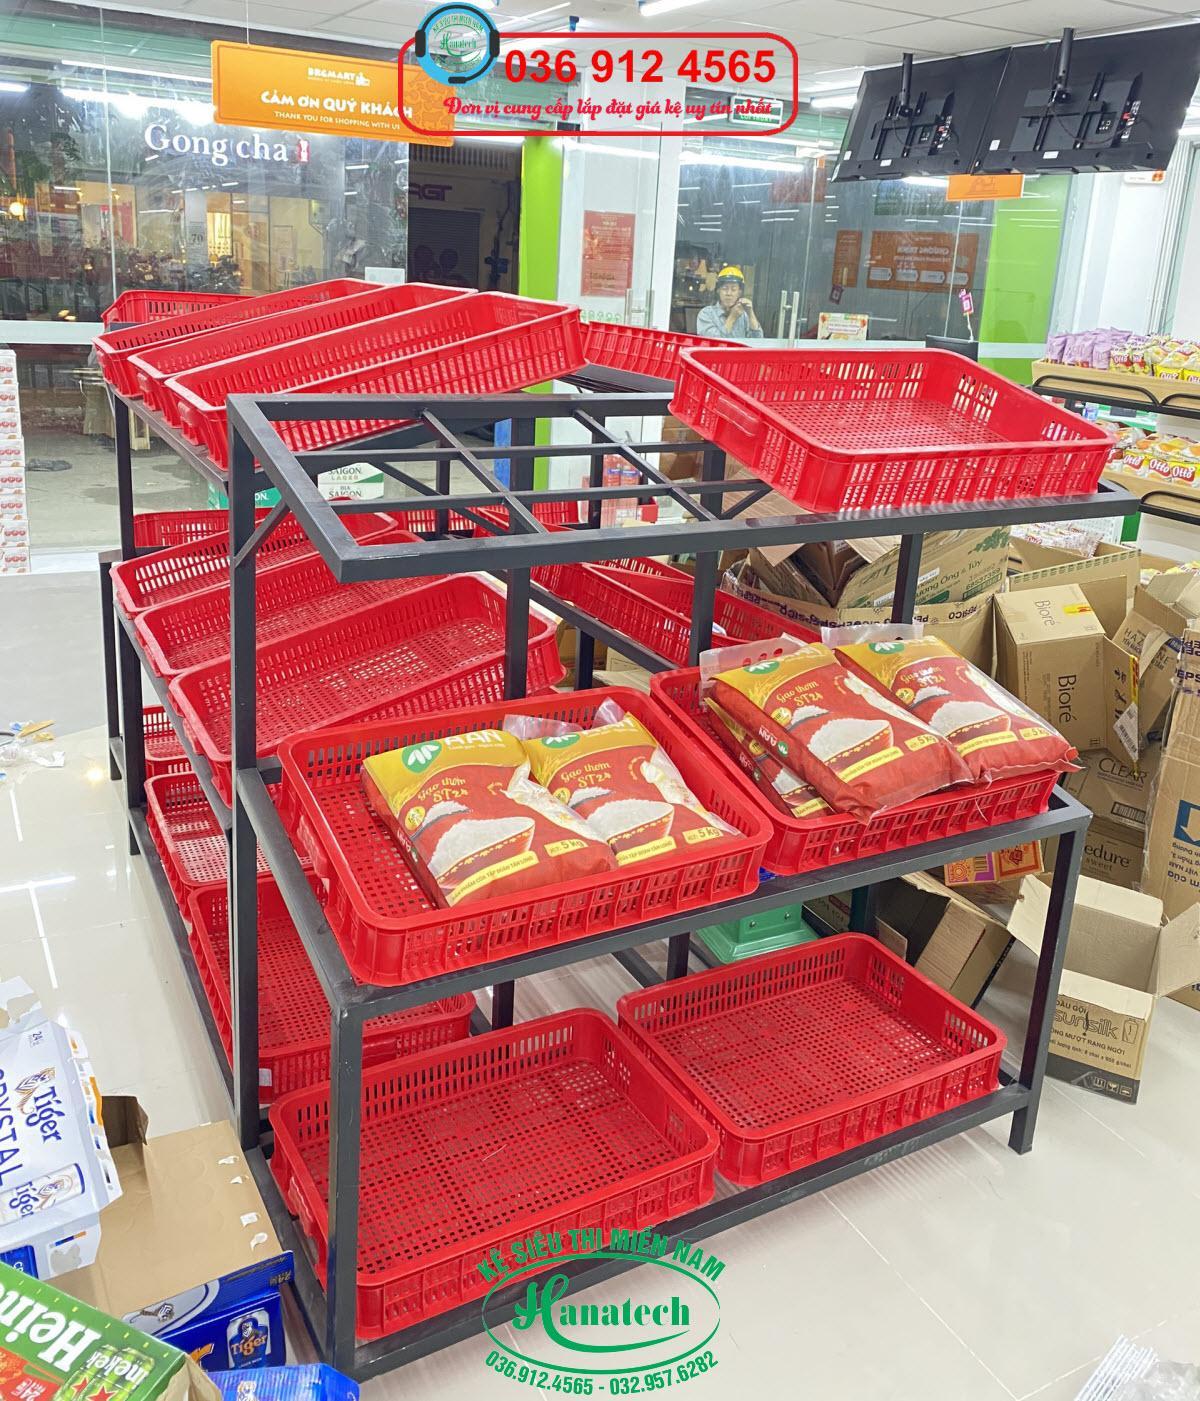
có những giỏ hàng trống màu đỏ ở trên kệ hàng